CityCar

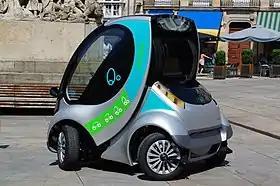
Hiriko Fold pre-production model at a demonstration in Vitoria-Gasteiz, Spain.

The Spanish consortium Hiriko Driving Mobility, which included the MIT Media Lab Smart Cities Group, was to build a commercial model called Hiriko based on the concept of the CityCar for testing in several European cities. Production of 20 test pre-production cars began in 2012 in Vitoria-Gasteiz. The first demonstration trial was scheduled to begin In Vitoria-Gasteiz by late July 2012. The trial was to begin with 6 Hirikos as part of a carsharing program run by the city, with two pick up/drop off points, and the service will be available to all citizens at a cost of per hour. Other trials were expected to take place in Bilbao, Spain, Boston, US, and Malmö, Sweden.